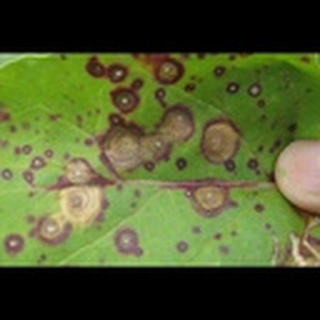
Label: cotton_target_spot